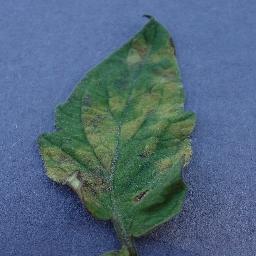
Label: Tomato___Leaf_Mold